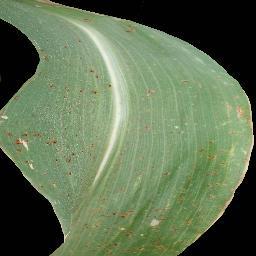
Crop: corn
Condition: (maize)_common_rust